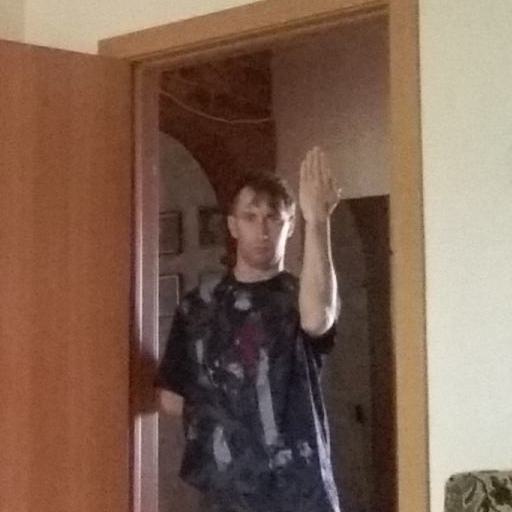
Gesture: stop_inverted